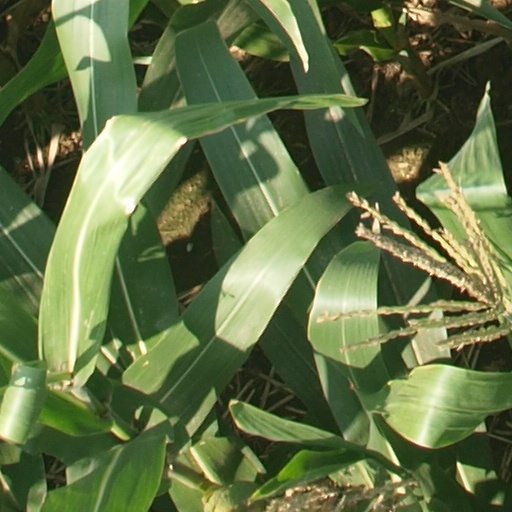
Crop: maize; corn